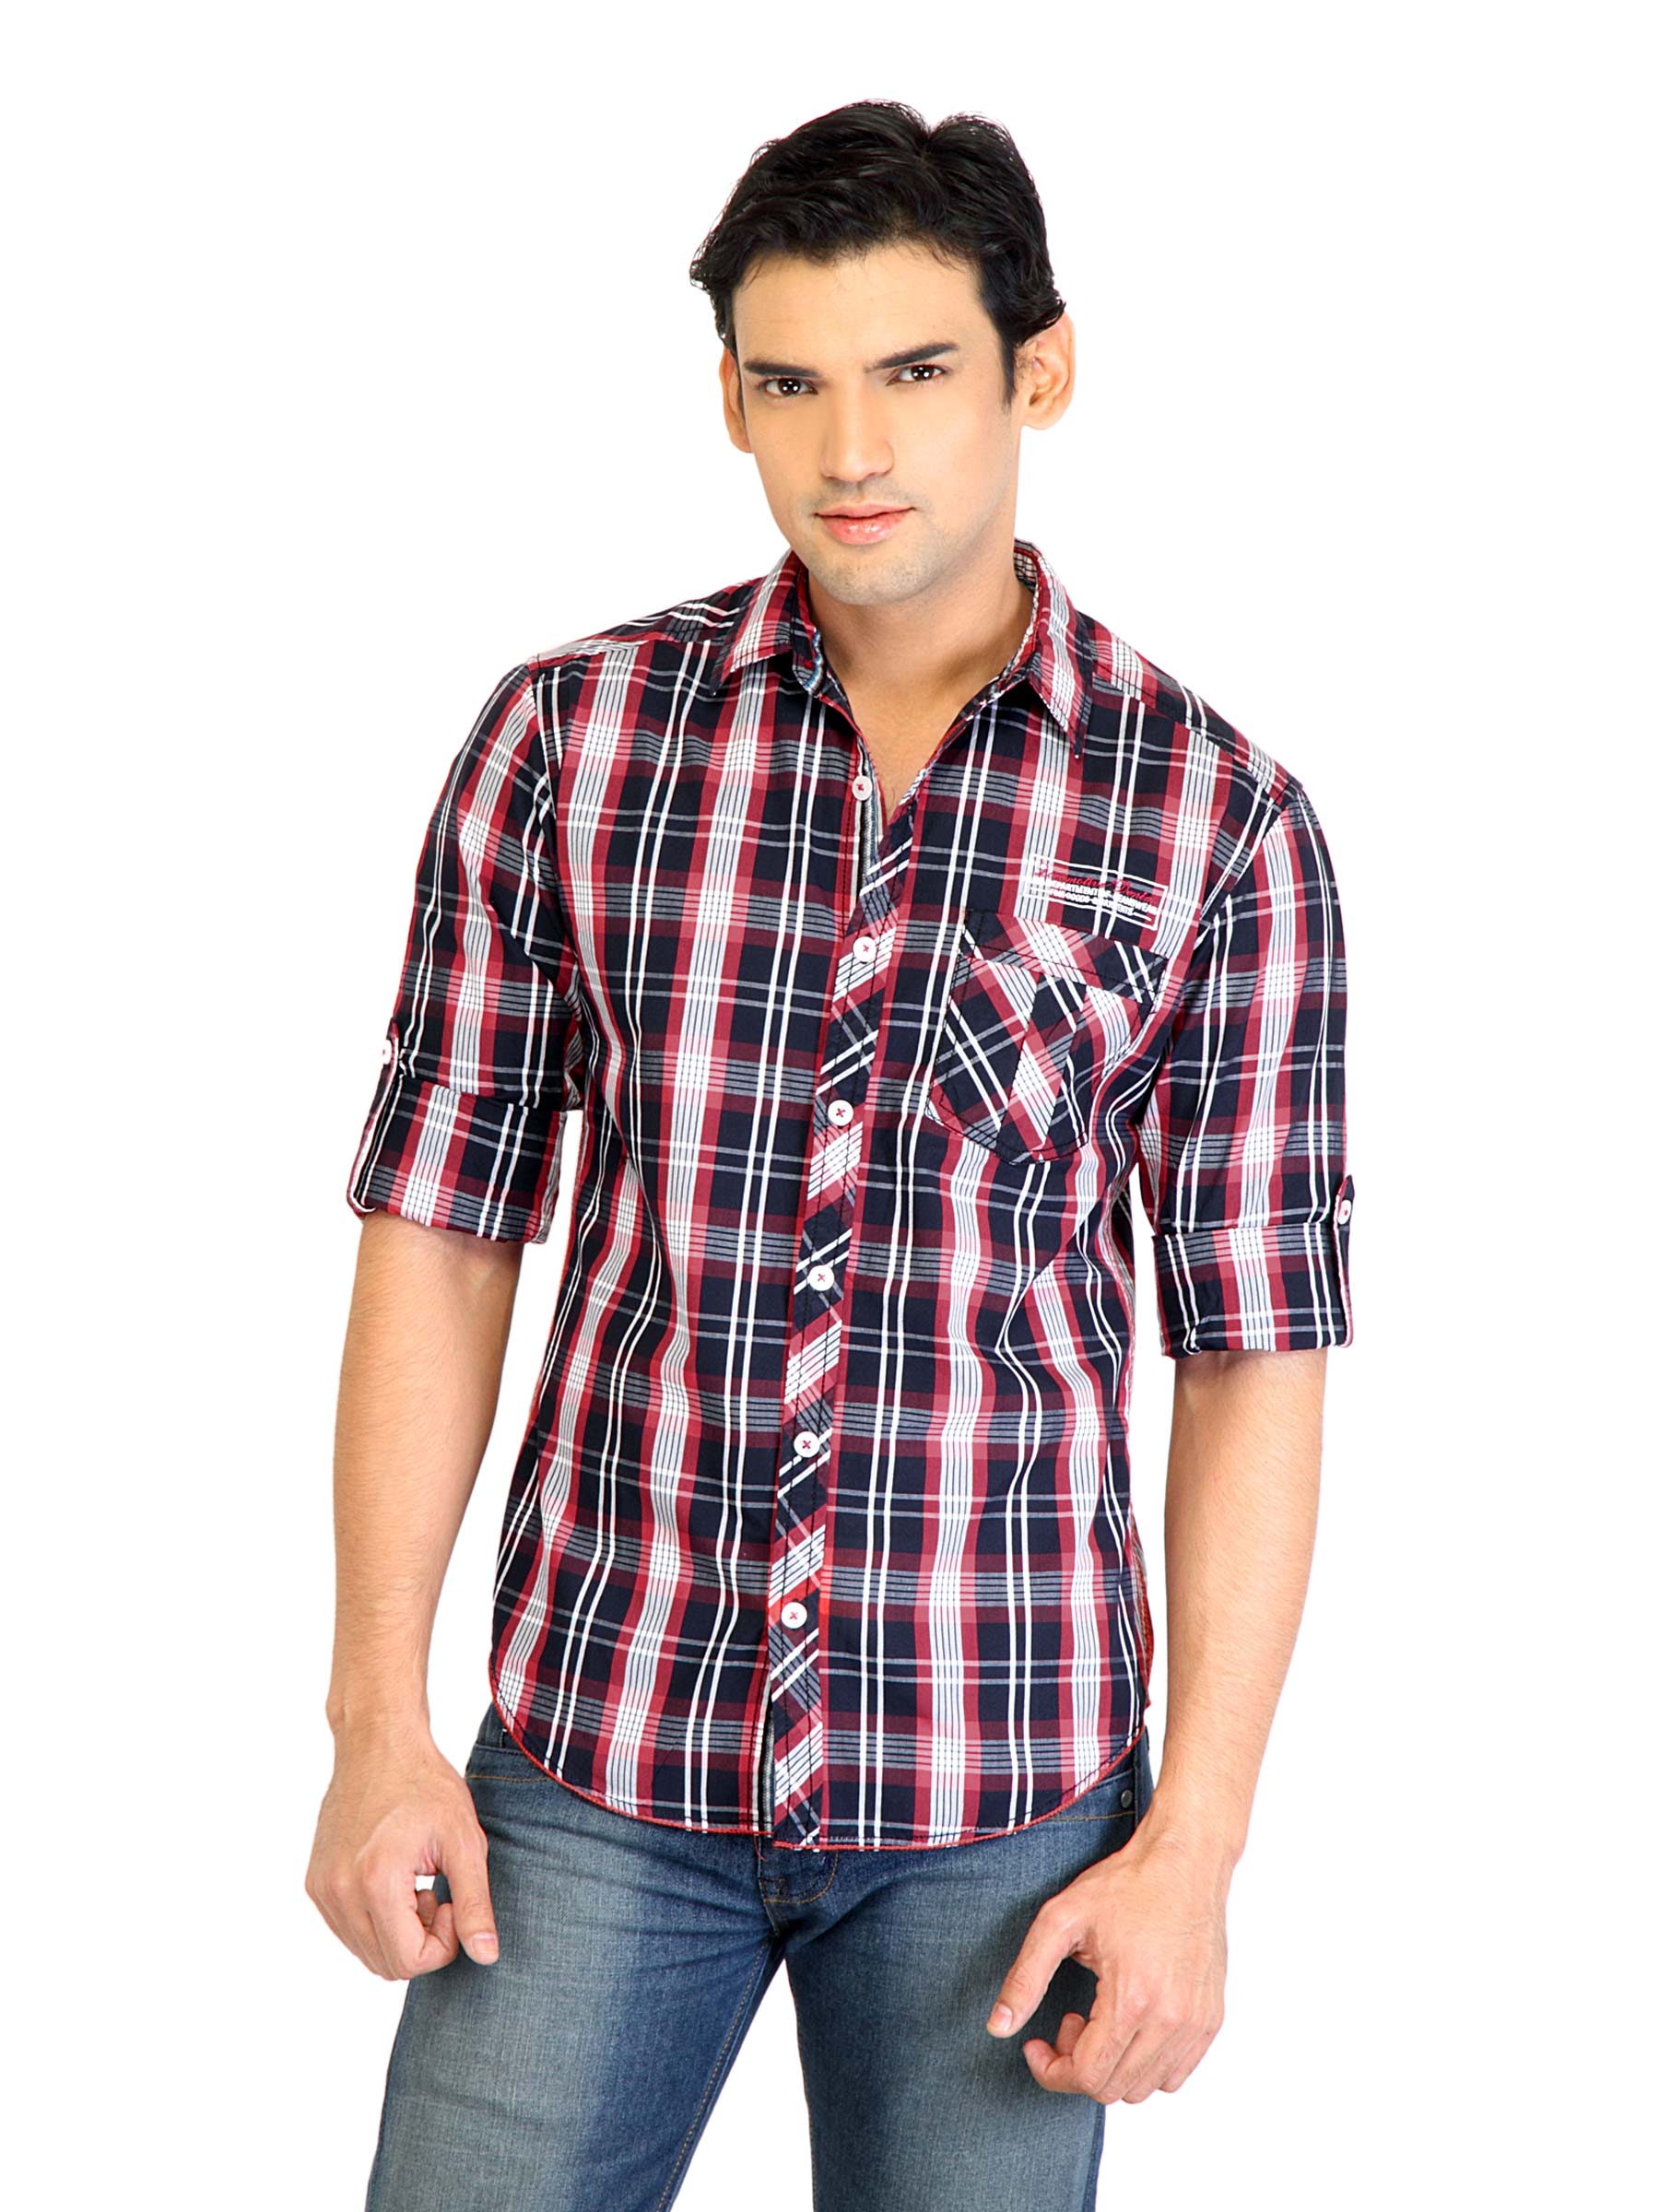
Locomotive Men Check Red Shirt
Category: Apparel / Topwear / Shirts
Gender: Men
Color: Red
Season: Fall 2011
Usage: Casual